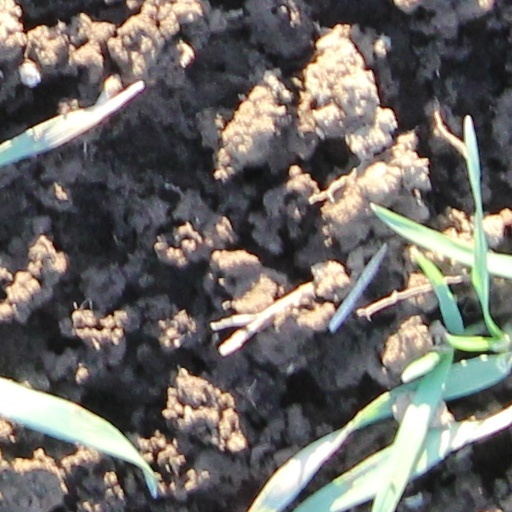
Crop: wheat